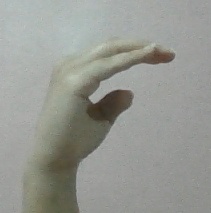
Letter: jeem